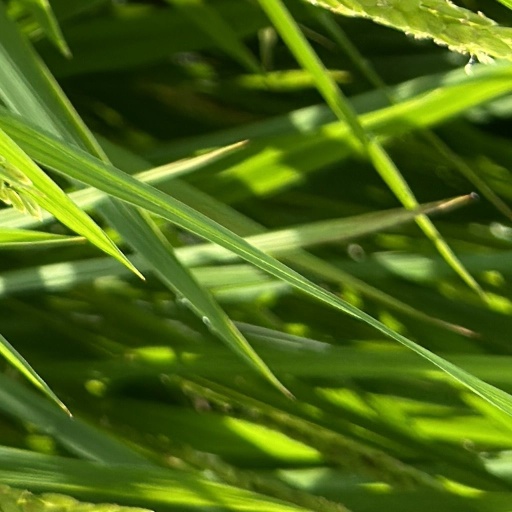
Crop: rice